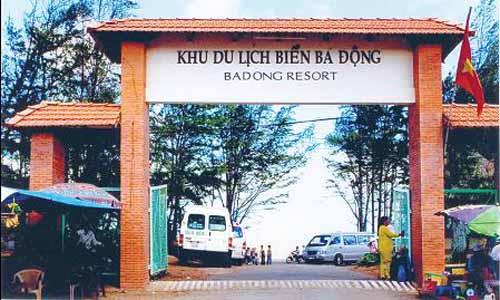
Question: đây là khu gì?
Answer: đây là khu du lịch biển